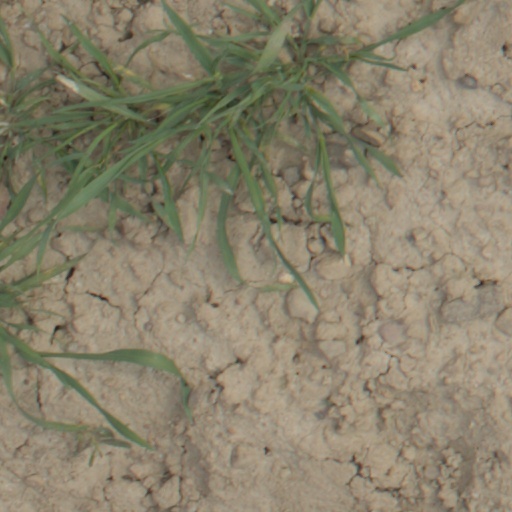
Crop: wheat